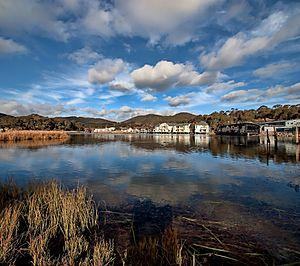
Le Parc national du Kosciuszko est le plus grand et un des plus importants parcs nationaux d’Australie. Il couvre 670 000 hectares et abrite la montagne la plus élevée du pays, le mont Kosciuszko, ainsi que le plus haut village d’Australie, Cabramurra. Le relief de montagne et les étendues rocailleuses caractérisant le climat alpestre s’y côtoient, faisant de l’endroit un lieu de villégiature de prédilection pour les touristes skieurs et randonneurs.